Harold Urey

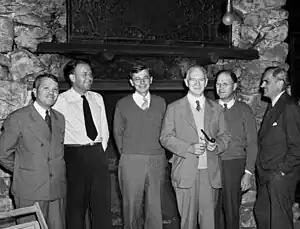
The S-1 Executive Committee at Bohemian Grove, September 13, 1942. From left to right are Urey, Ernest O. Lawrence, James B. Conant, Lyman J. Briggs, Eger V. Murphree, and Arthur H. Compton.

In May 1941, Urey was appointed to the Committee on Uranium, which oversaw the uranium project as part of the National Defense Research Committee (NDRC). In 1941, Urey and George B. Pegram led a diplomatic mission to England to establish co-operation on development of the atomic bomb. The British were optimistic about gaseous diffusion, but it was clear that both gaseous and centrifugal methods faced formidable technical obstacles. In May 1943, as the Manhattan Project gained momentum. Urey became head of the wartime Substitute Alloy Materials Laboratories (SAM Laboratories) at Columbia, which was responsible for the heavy water and all the isotope enrichment processes except Ernest Lawrence's electromagnetic process.